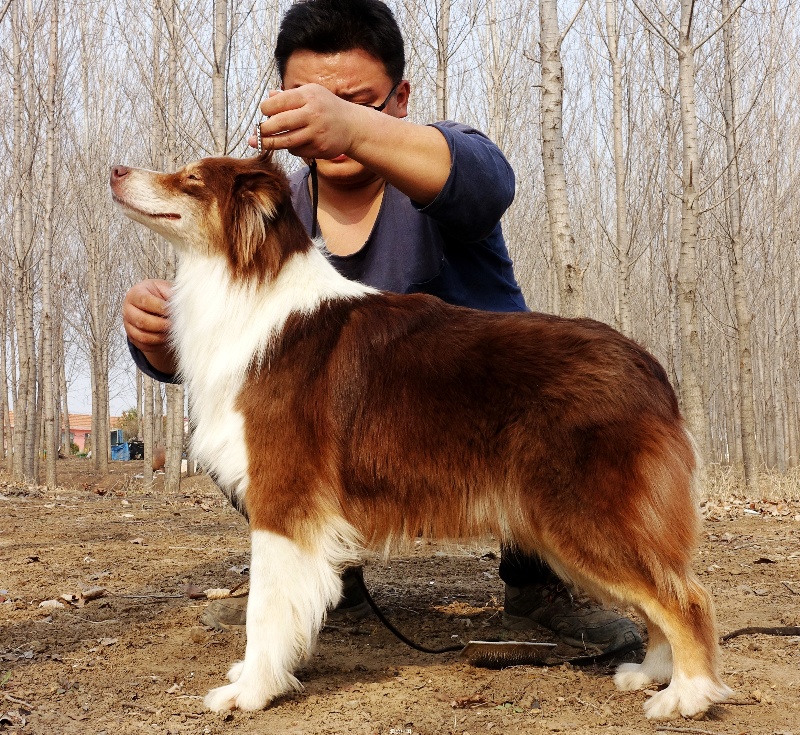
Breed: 245-n000098-Australian_Shepherd